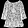
Label: Shirt